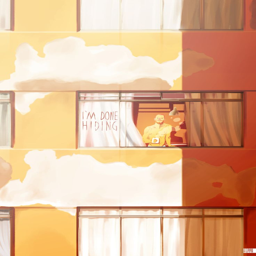
digital art selected for the #